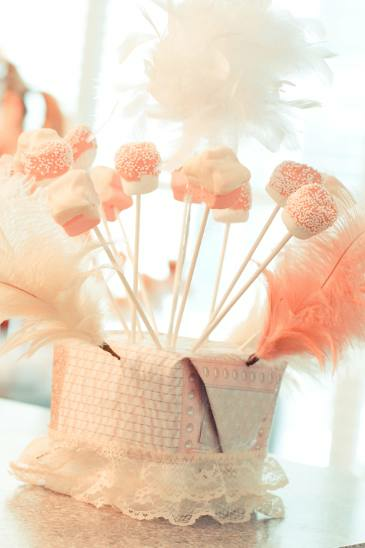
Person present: No